Philosophy and religion of the Tlingit

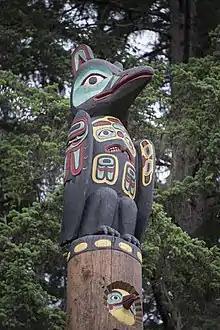
Tlingin totem pole in Juneau, Alaska.

The Tlingit see the world as a system of dichotomies. The most obvious is the division between the light water and the dark forest which surrounds their daily lives in the Tlingit homeland.